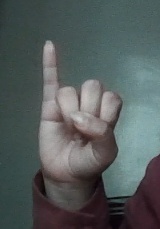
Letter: meem